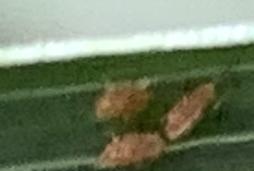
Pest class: english_grain_aphid